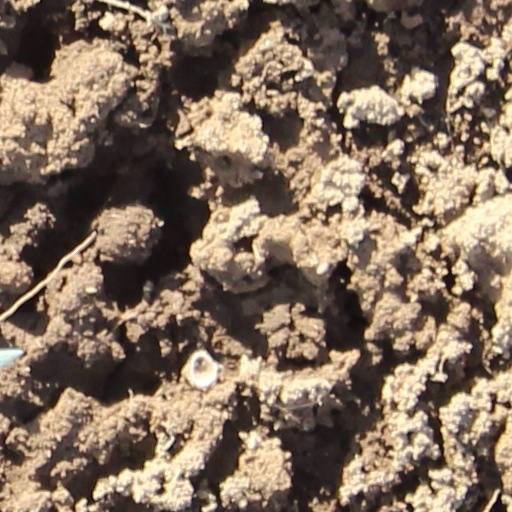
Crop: wheat